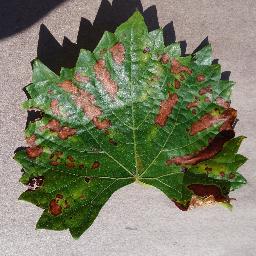
Label: Grape___Esca_(Black_Measles)